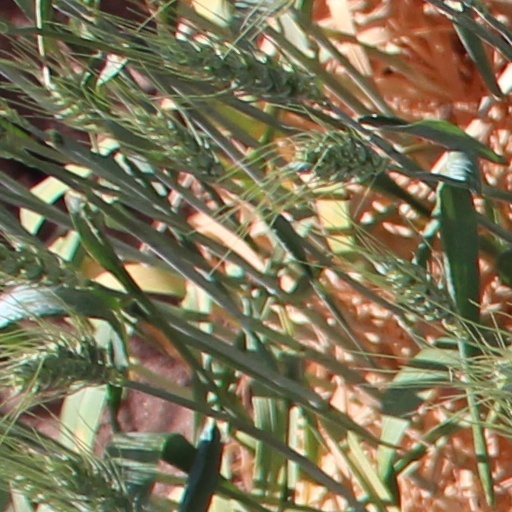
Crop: wheat